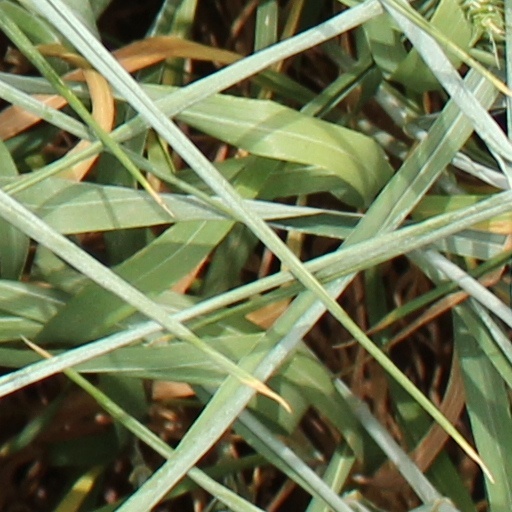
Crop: wheat